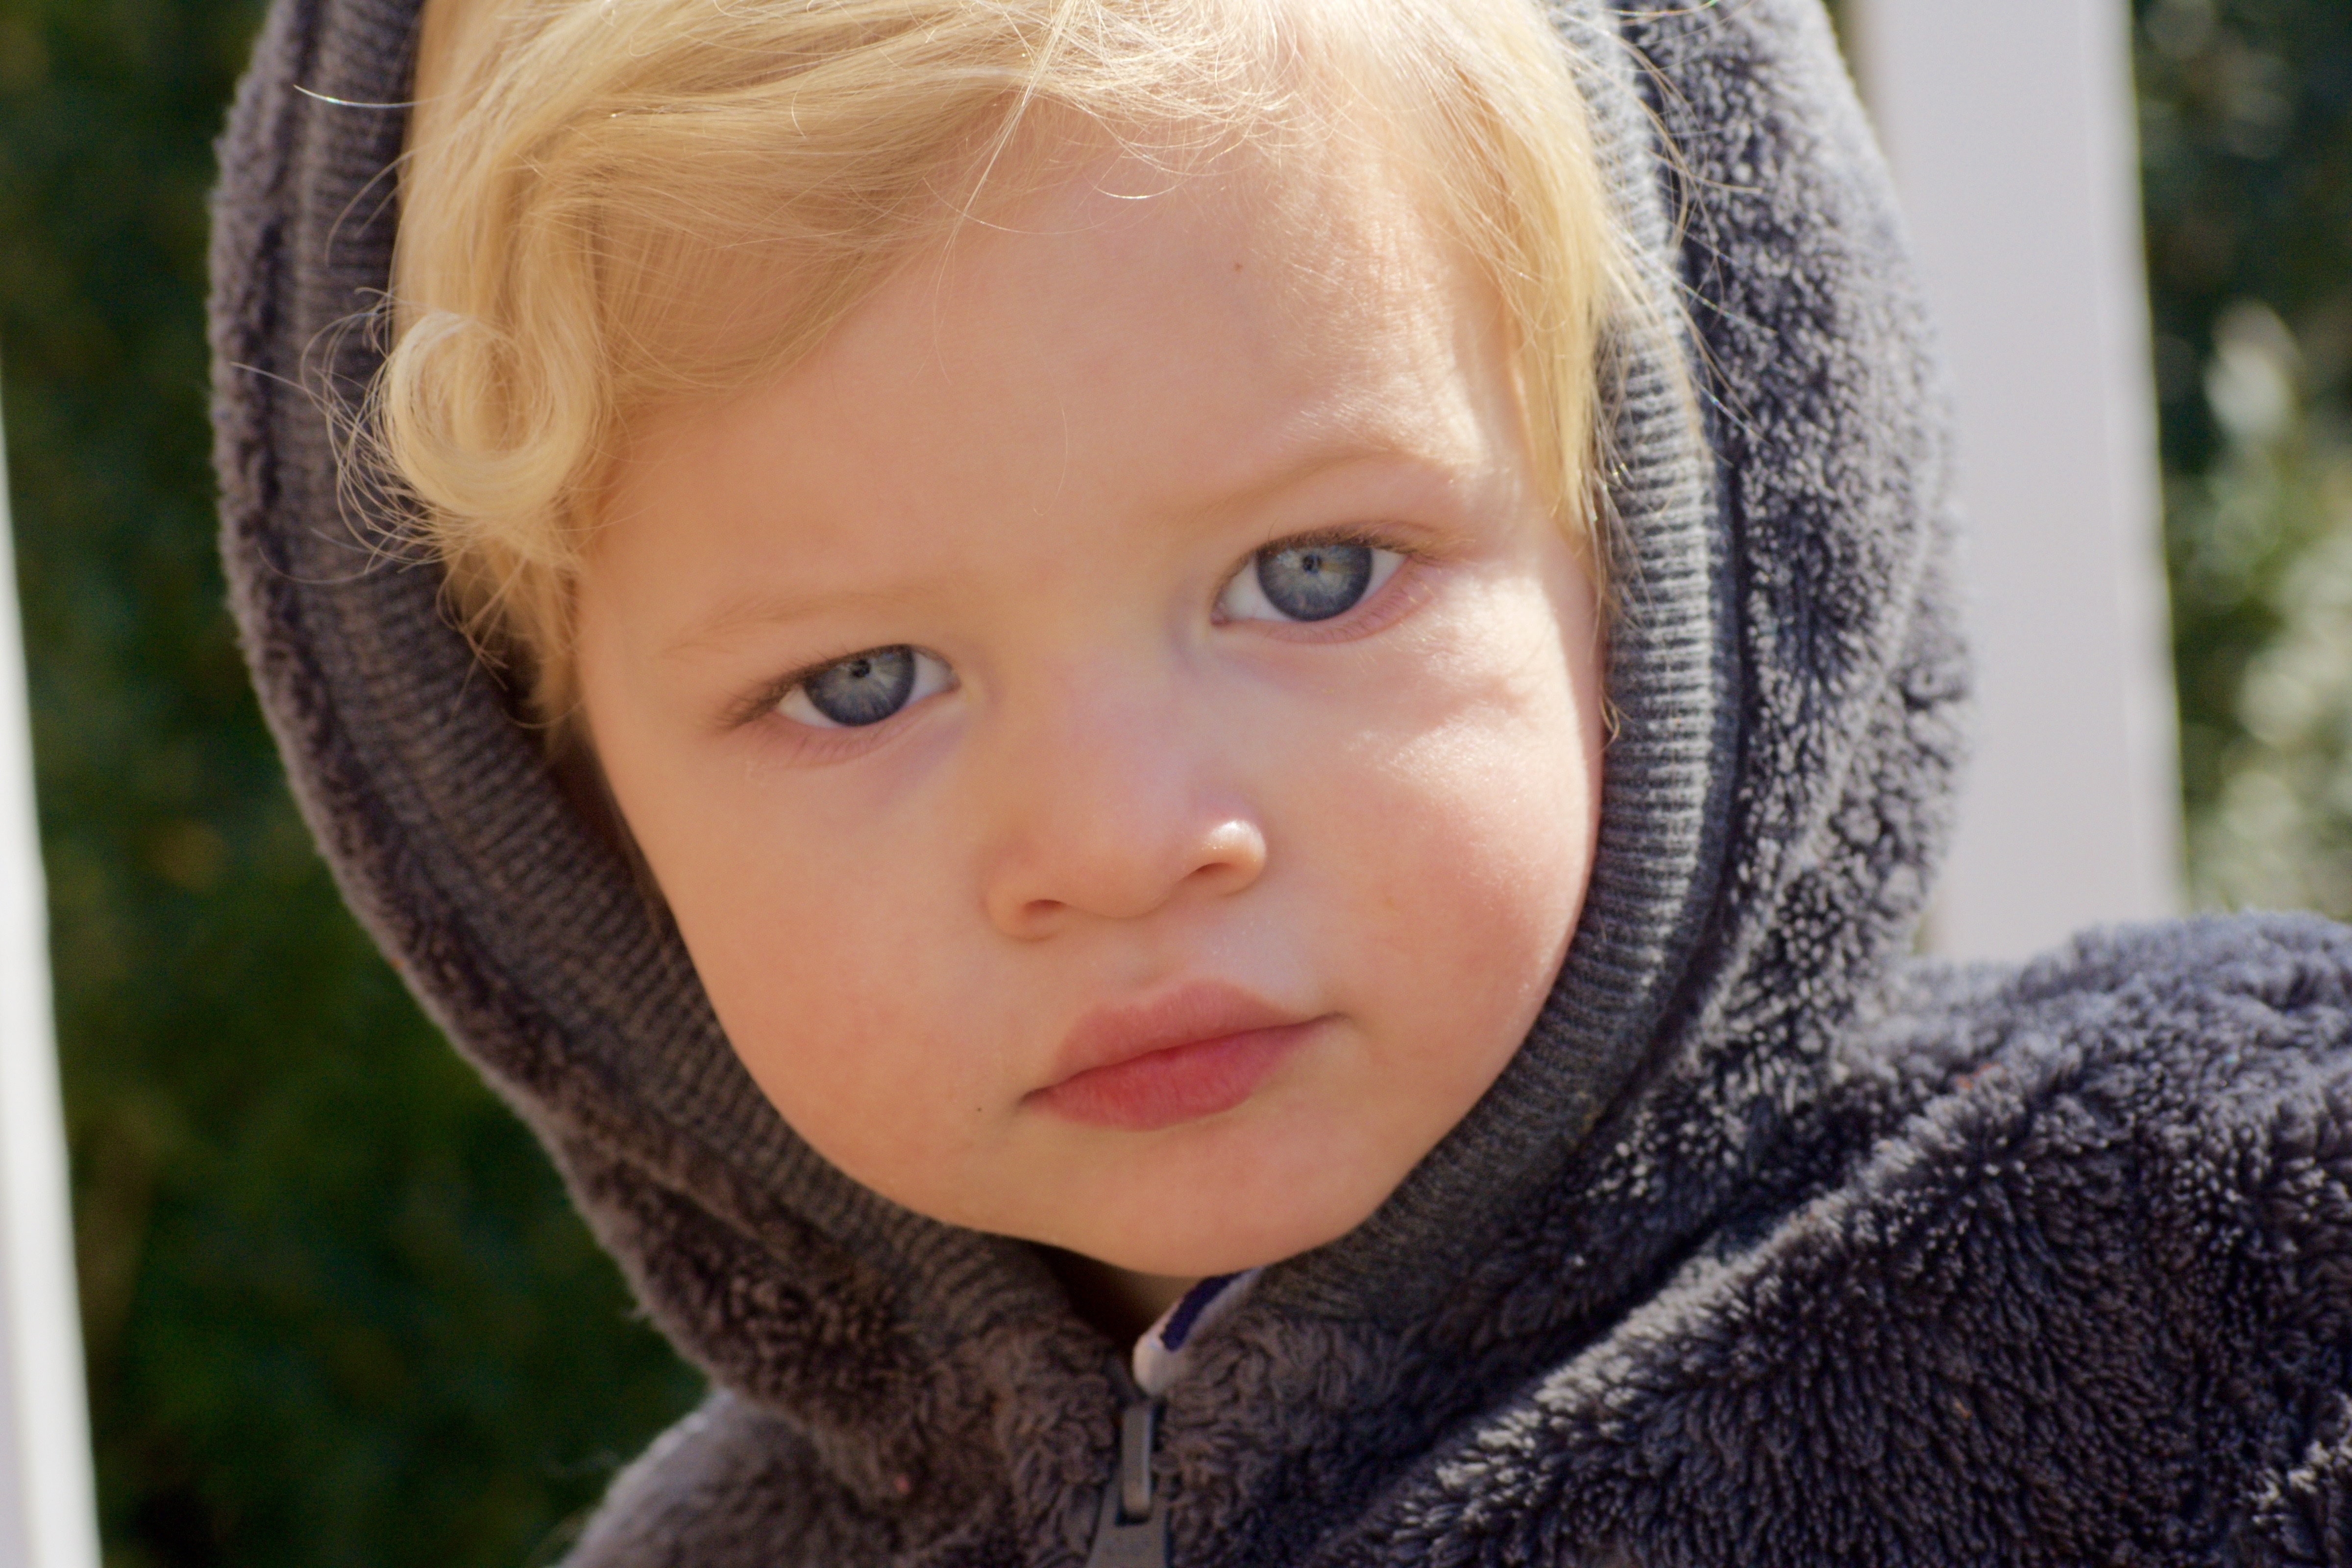
person, girl, photography, boy, portrait, child, hoodie, toy, hairstyle, close up, face, family, doll, nose, infant, toddler, eye, head, skin, blond, organ, serious, grandson, blue eyes, photo shoot, portrait photography